List of works by Edward Robert Hughes

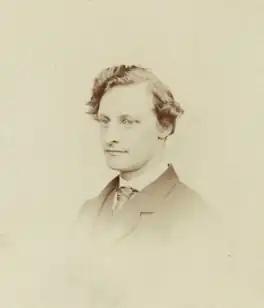
Edward Robert Hughes (photograph by Maull & Co., c. 1870)

This article contains a list of many of the known works by Edward Robert Hughes, who was associated with the Pre-Raphaelite Brotherhood.